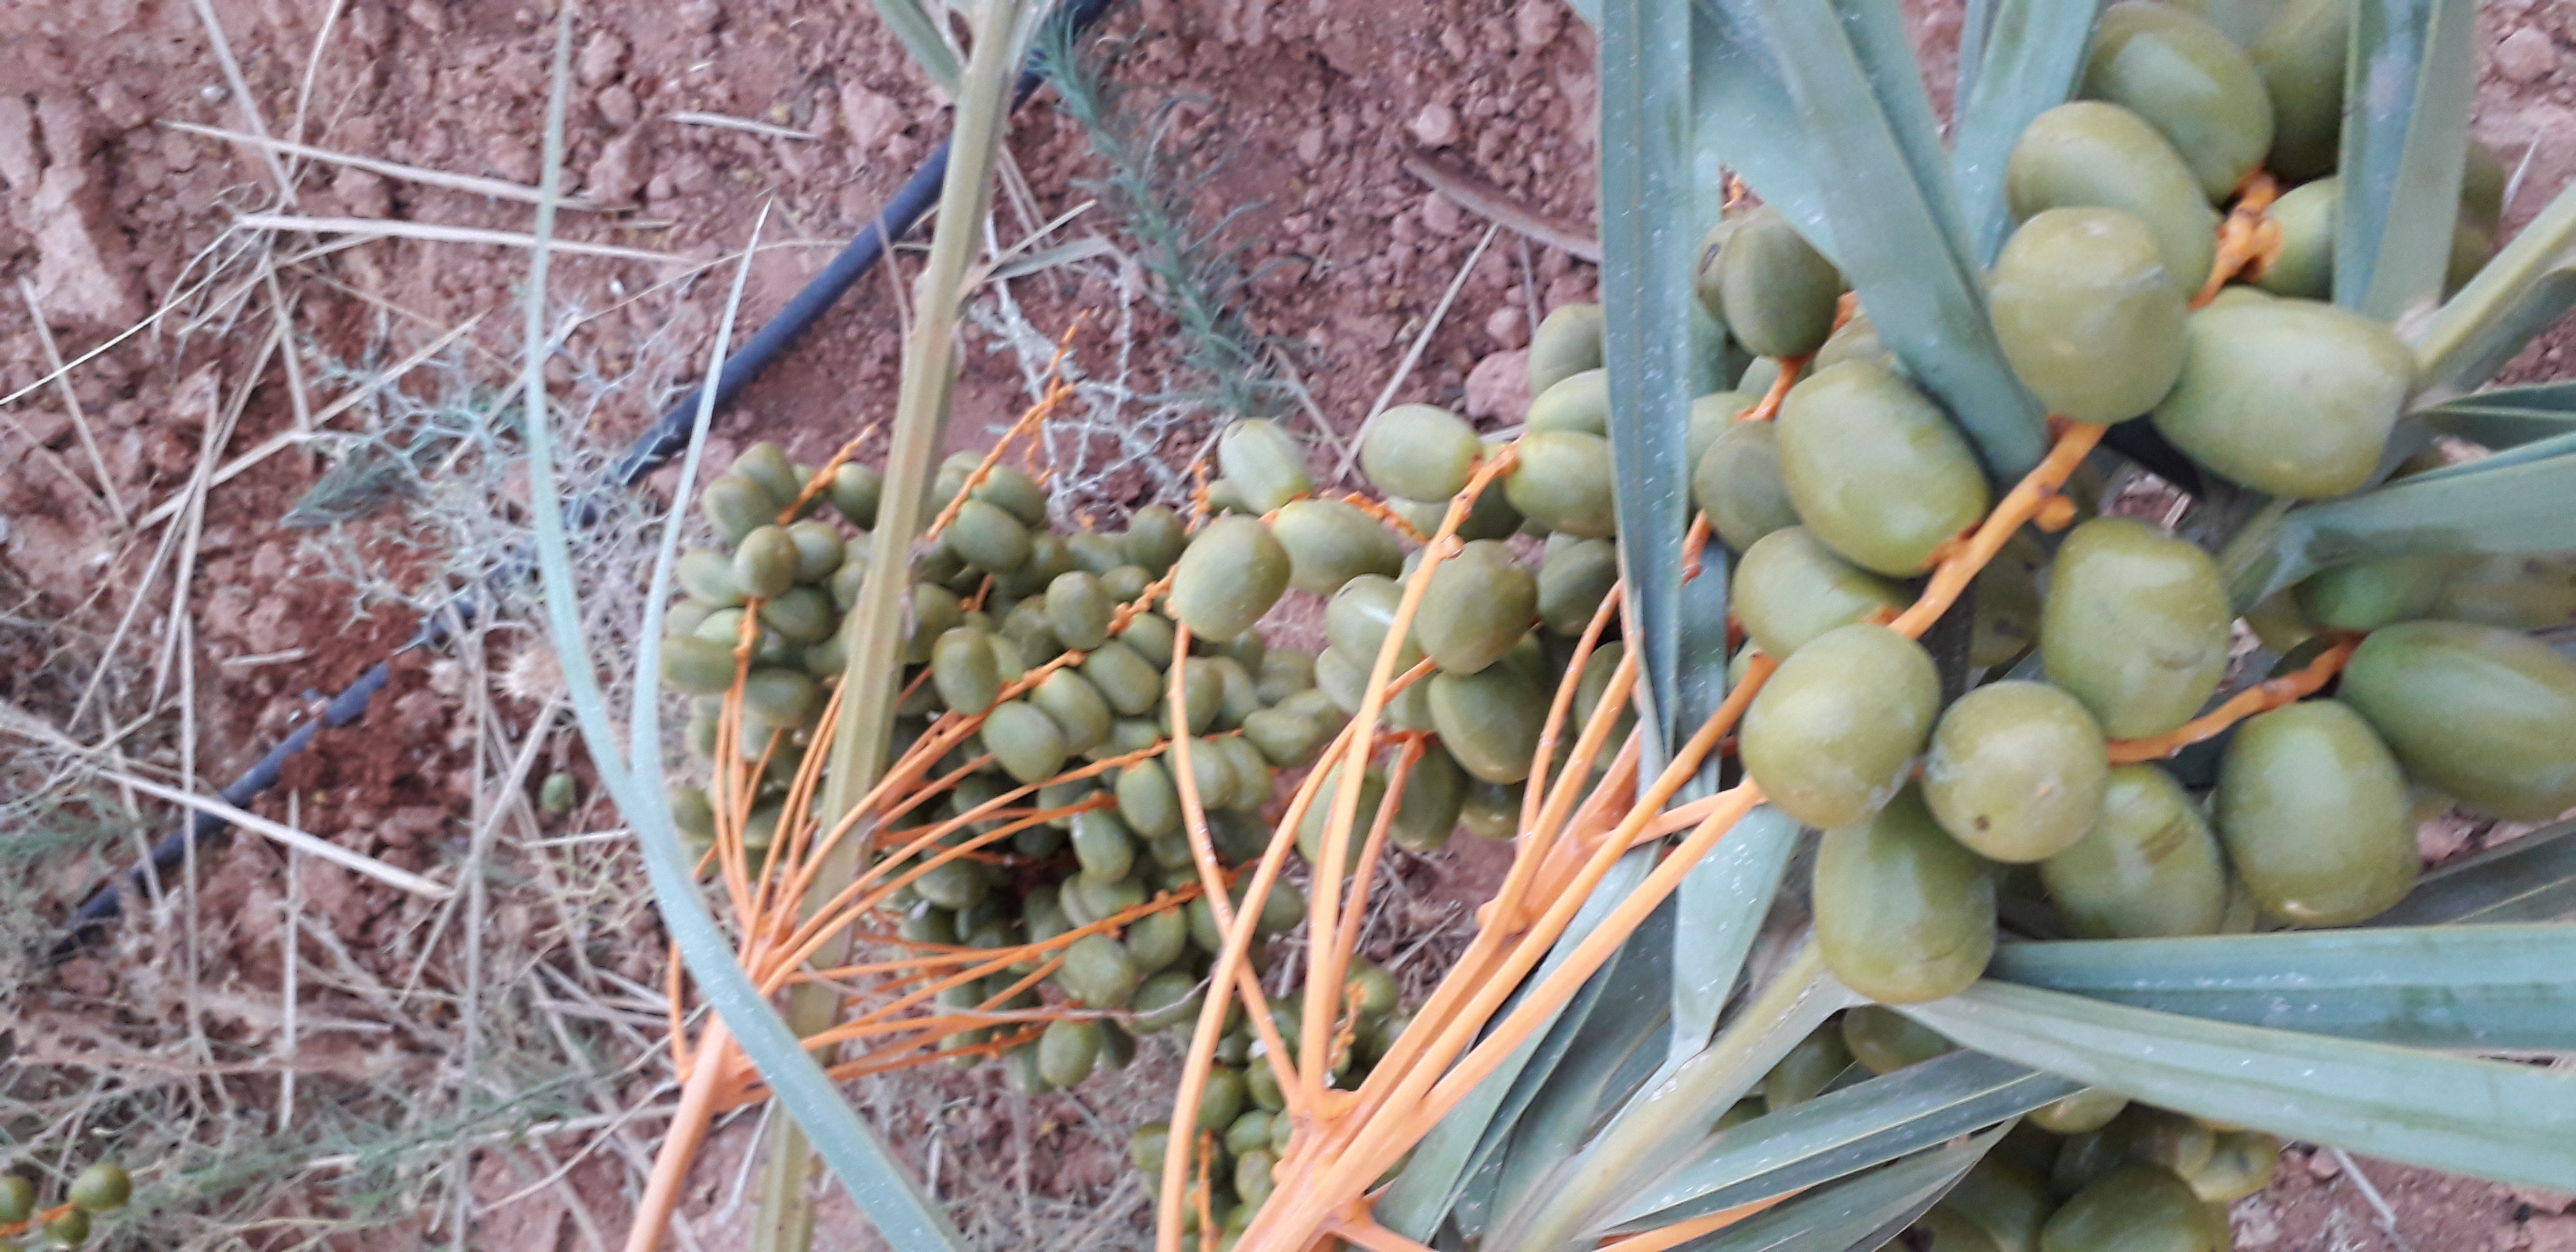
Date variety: Boufagous